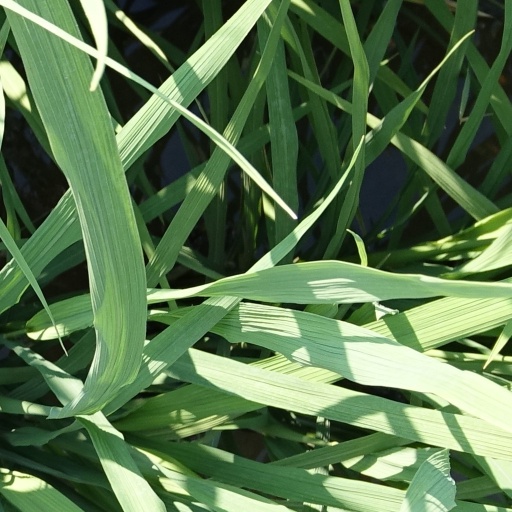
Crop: rice